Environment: real
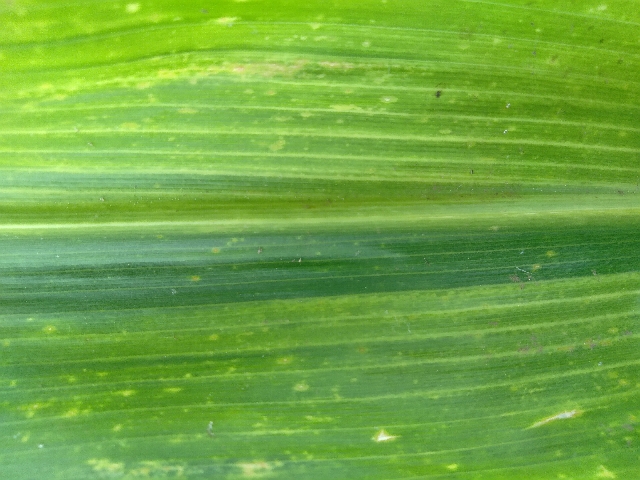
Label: lethal_necrosis